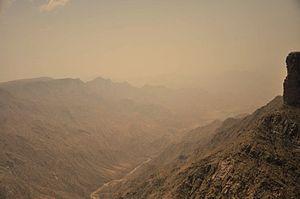
Les monts Sarawat, Al-Sarawat ou encore Sarat constituent une chaîne de montagnes parallèle à la mer Rouge et représentent une des plus importantes caractéristiques géographiques de la péninsule arabique.
"La littérature préislamique désigne l'ensemble de la production littéraire en langue arabe dans l'Arabie jusqu'à l'avènement de l'islam en 622. Si la période préislamique fut d'abord pour les théologiens, sous le terme de Jâhiliyya, la ""période de l'ignorance"" précédant la révélation de l'islam, les érudits commencèrent à l'identifier, dès la fin du VIIᵉ siècle, à un âge d'or de la langue arabe, berceau de sa forme la plus pure et originelle.